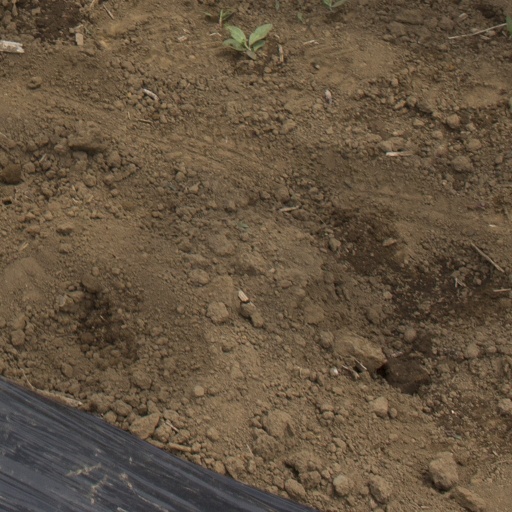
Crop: Jerusalem artichoke